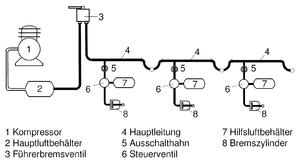
Principe du frein automatique à air comprimé → Italiano: Principio del freno automatico ad aria compressa →